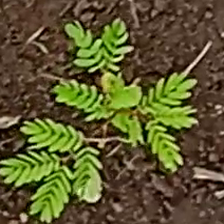
Weed species: Dwarf_cassia_(Chamaecrista pumila)